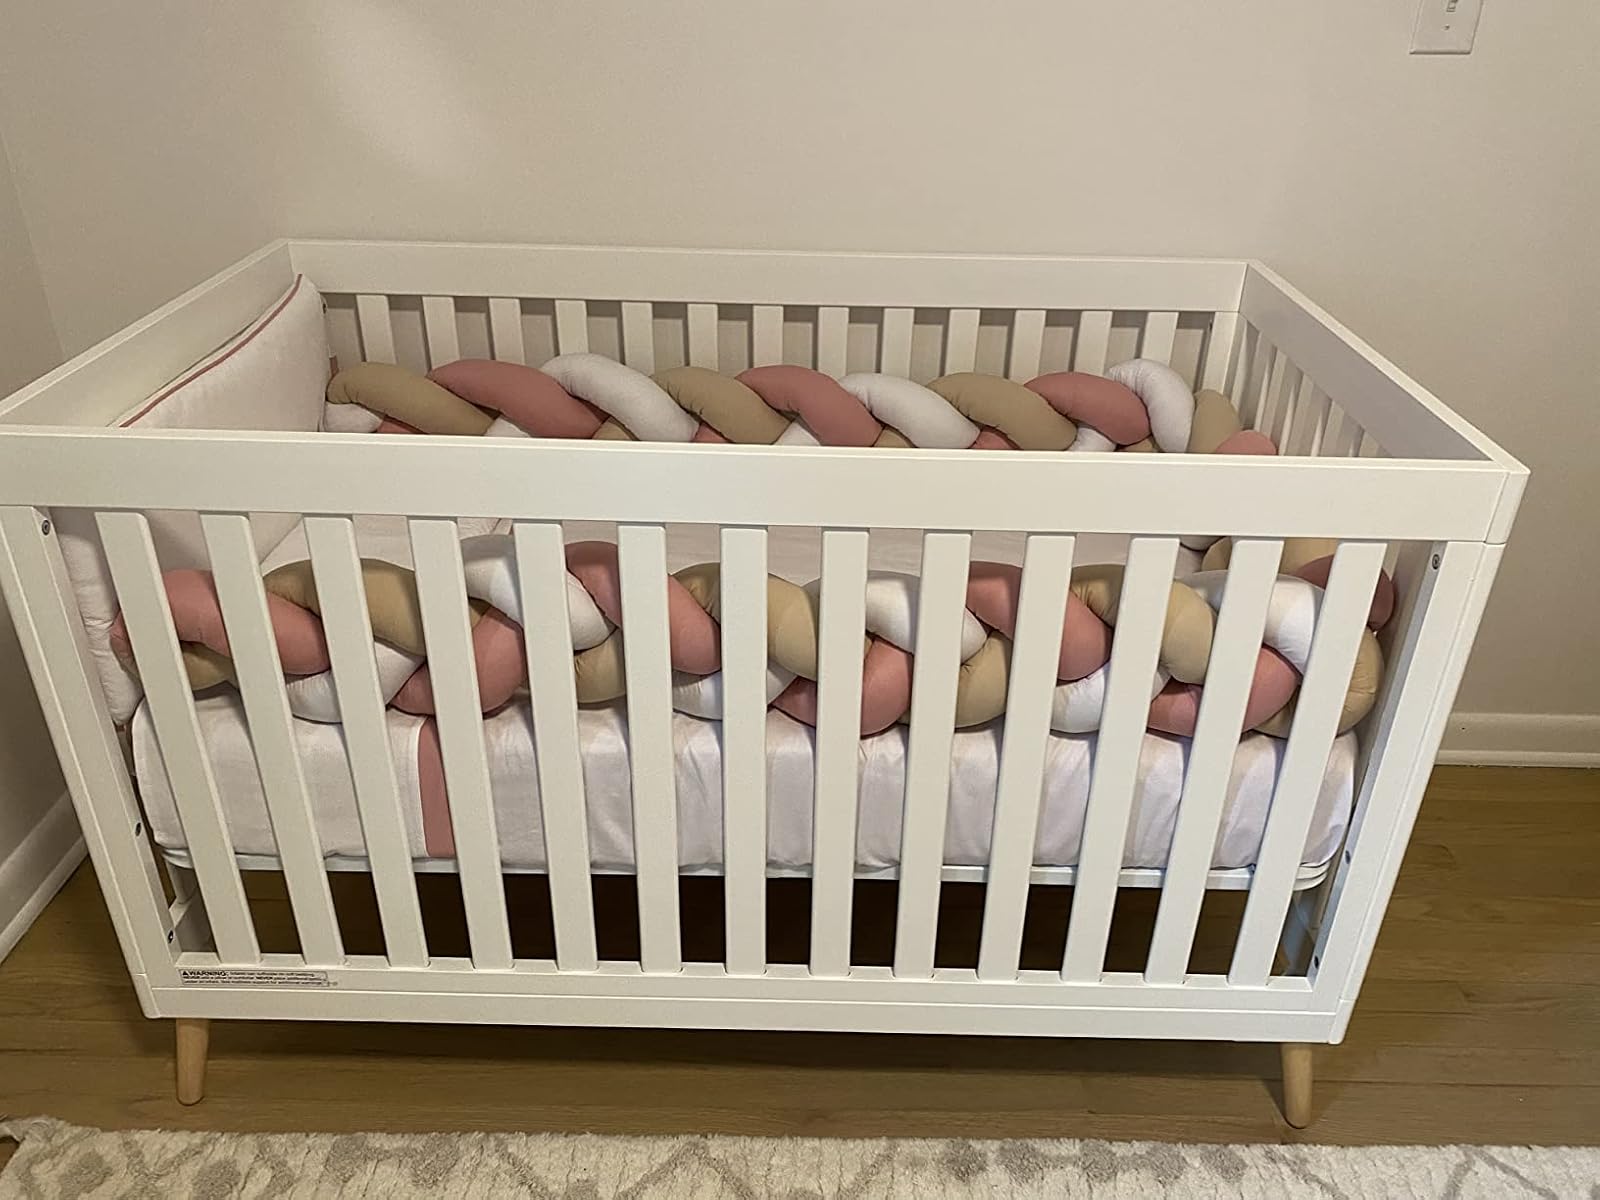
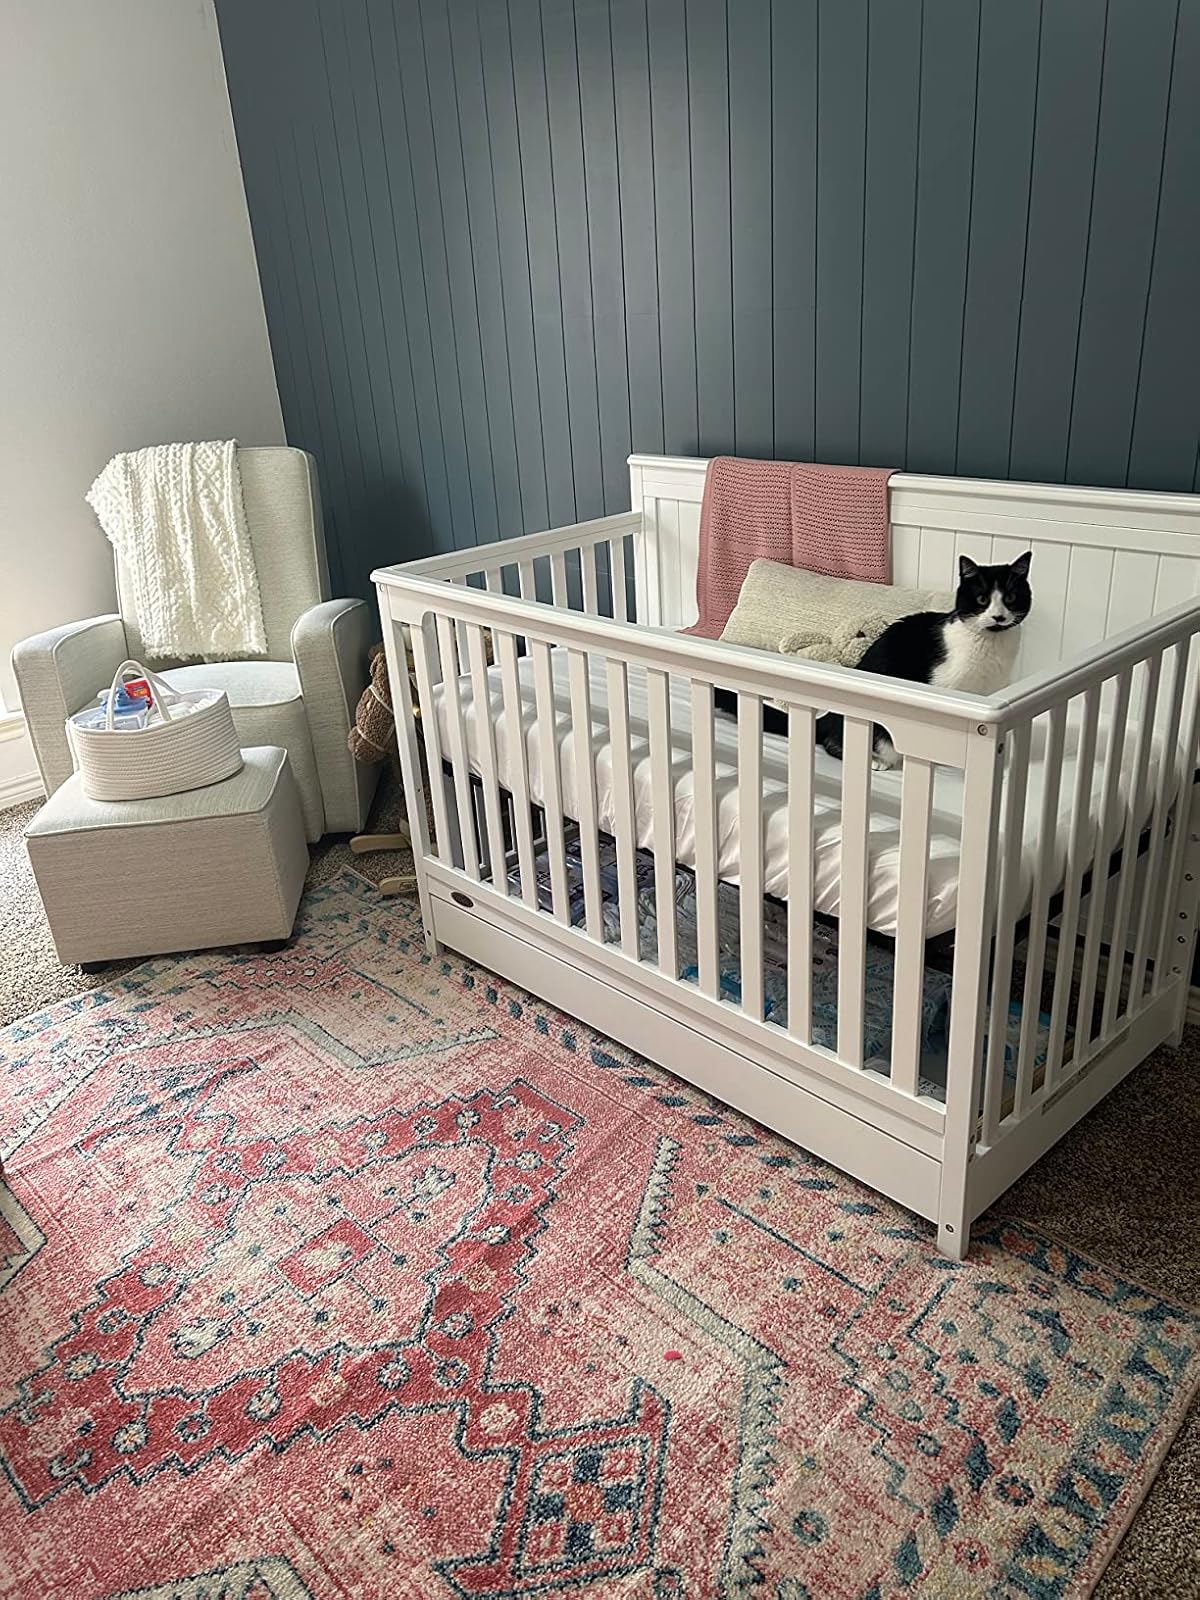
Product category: products_crib
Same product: no